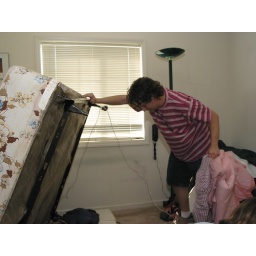
John finding cats under his bed